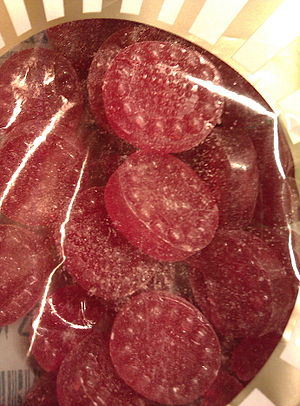
Kongen af Danmark
Kongen af Danmark-bolsjer.
Kongen af Danmark er et rødt bolsje med anissmag. Som regel er de fabriksfremstillede ovale bolsjer præget med en krone.